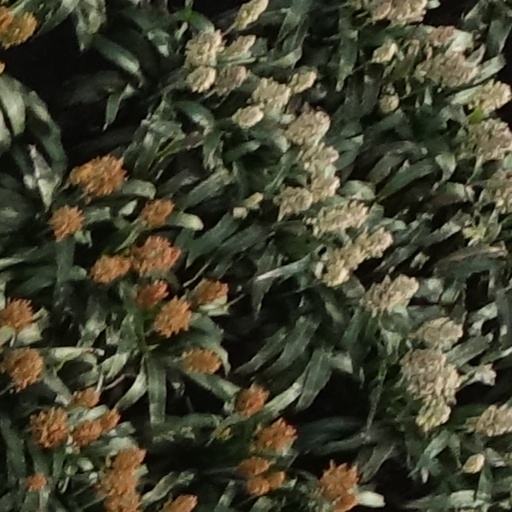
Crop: sorghum